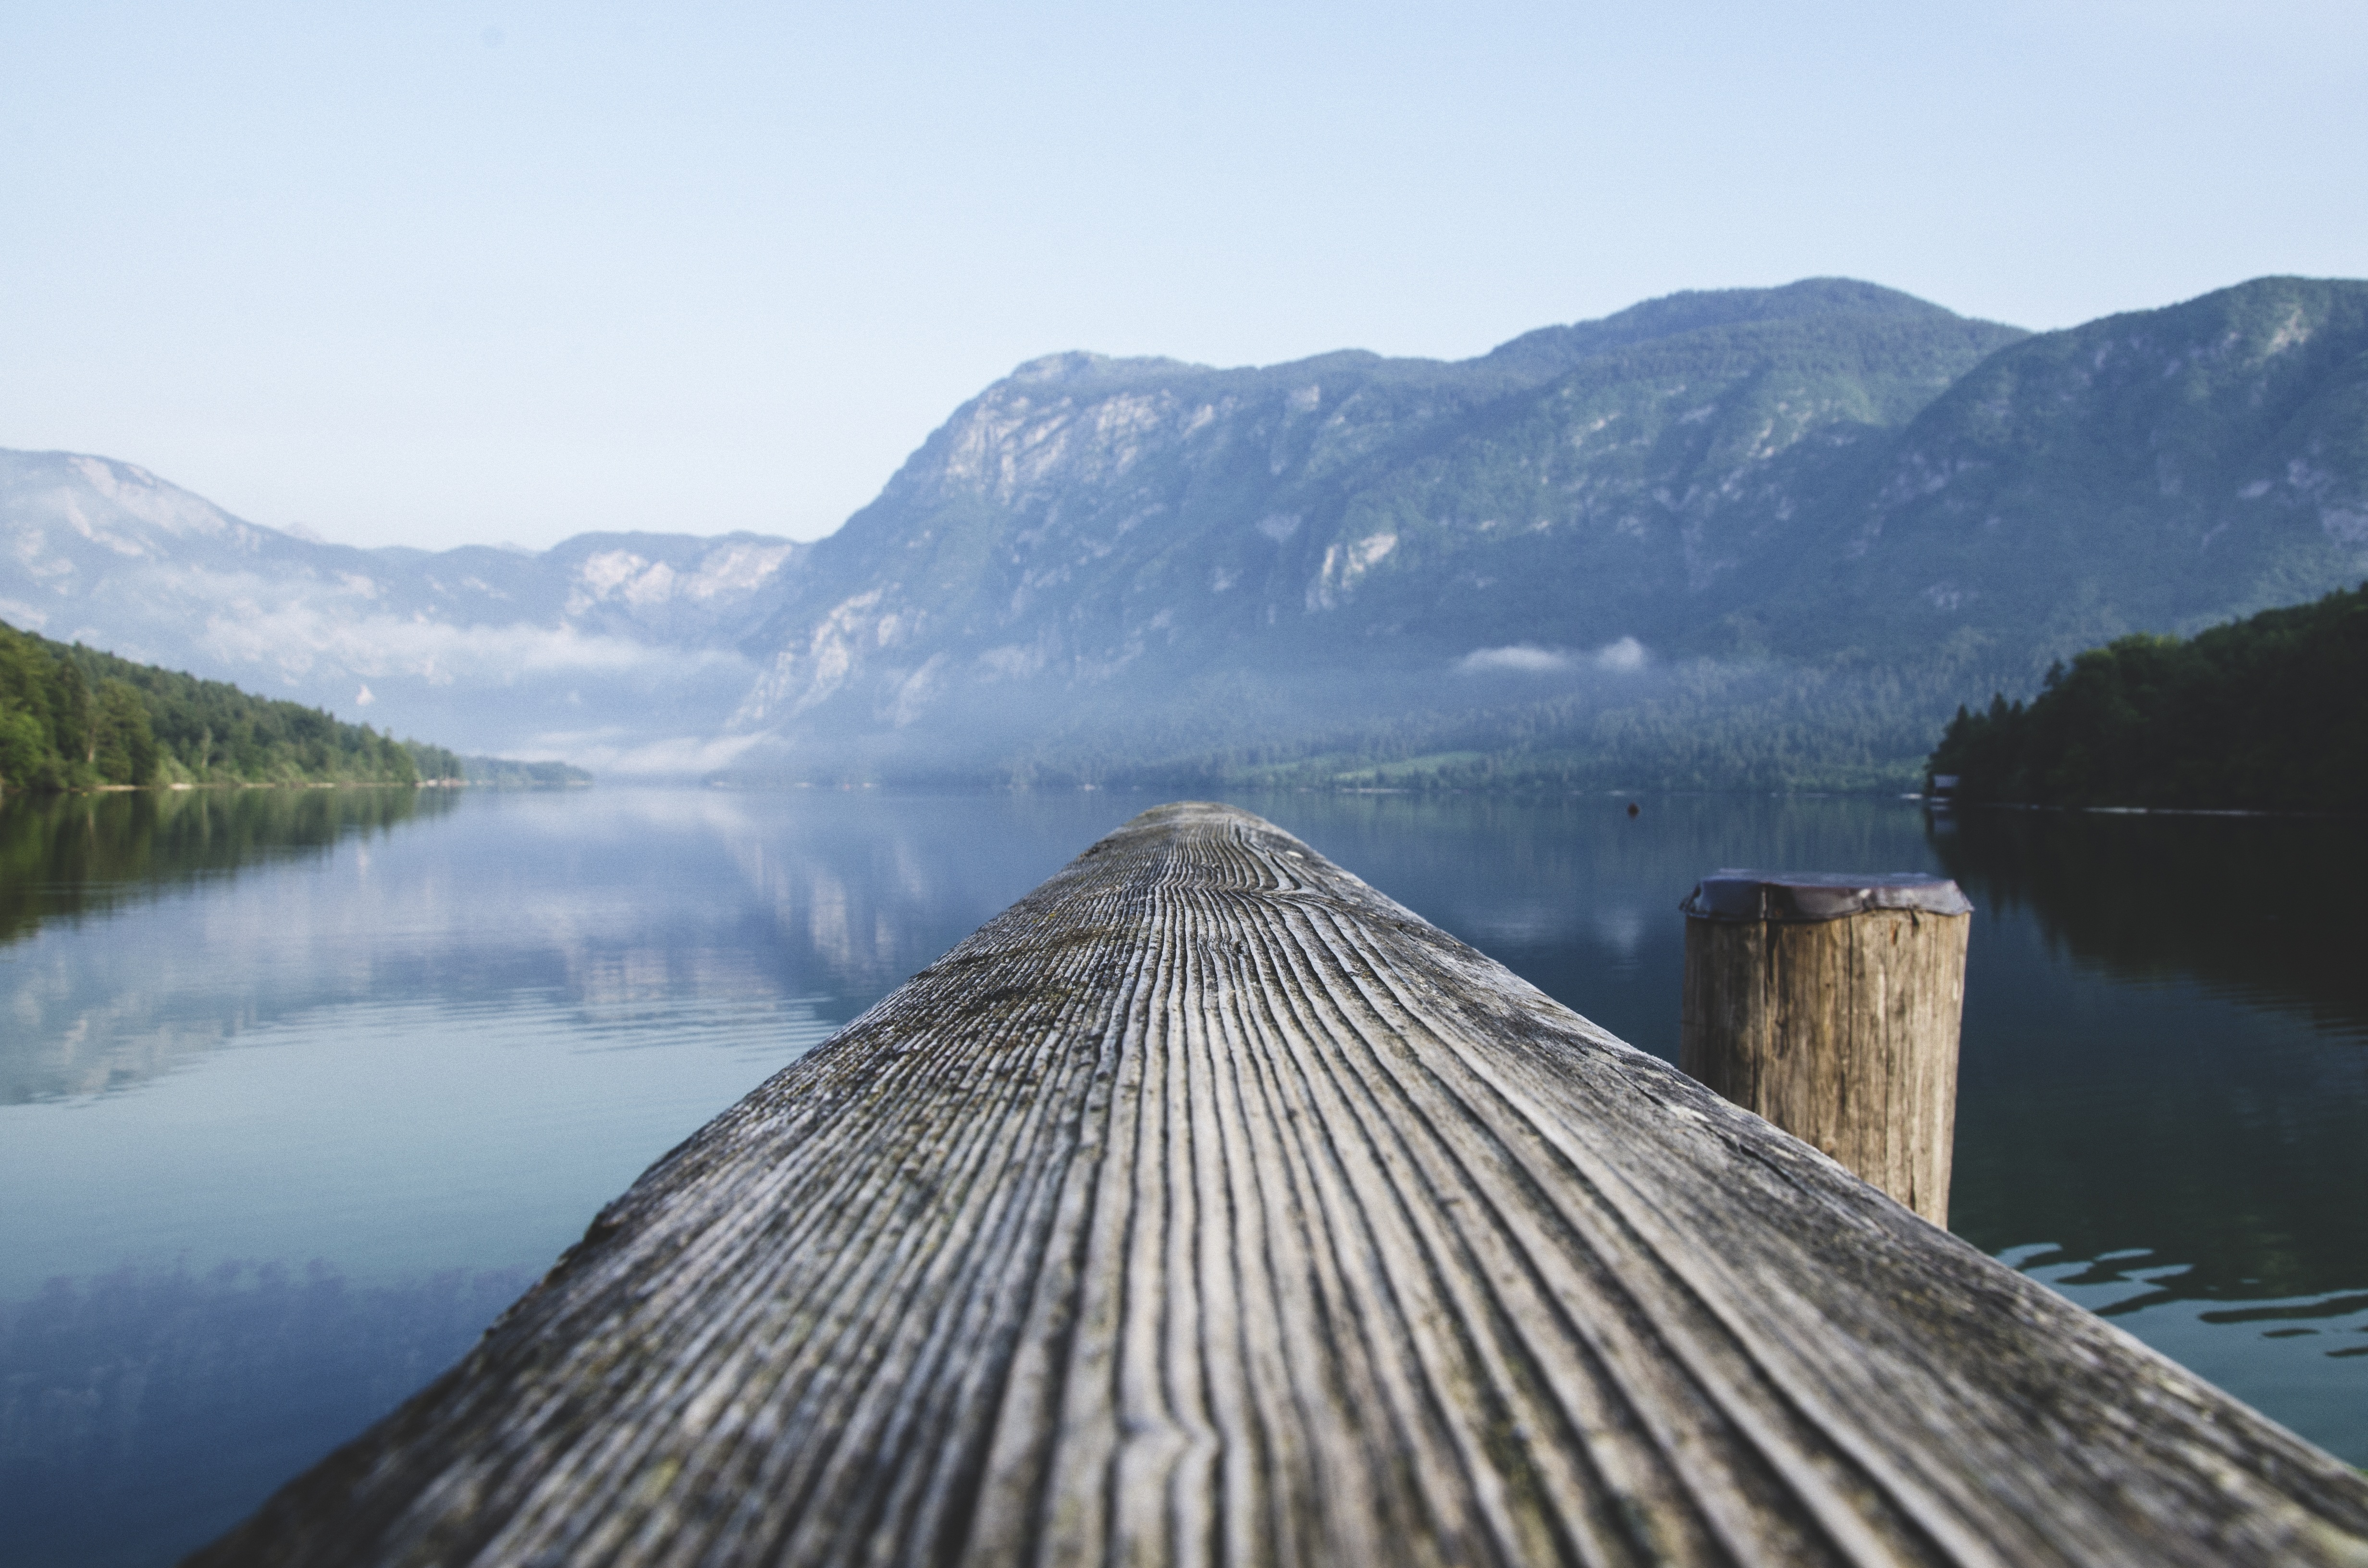
sea, water, outdoor, mountain, board, plank, lake, view, perspective, old, pier, summer, vacation, swim, reflection, high, scenic, holiday, rough, fjord, reservoir, jetty, leisure, surface, lines, mountains, wooden, loch, vanishing point